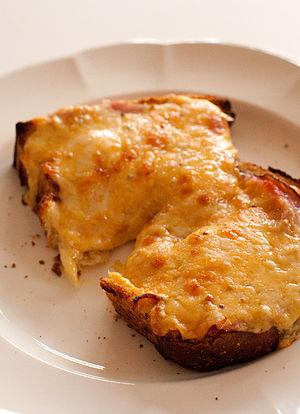
Une tartine, sandwich ouvert ou beurrée au Québec, est une tranche de pain sur laquelle on étale des aliments salés ou sucrés comme du beurre, de la confiture ou d'autres préparations sous forme de pâte. Ce mets est mis au goût du jour avec la mode des apéritifs dînatoires, ou en gastronomie.